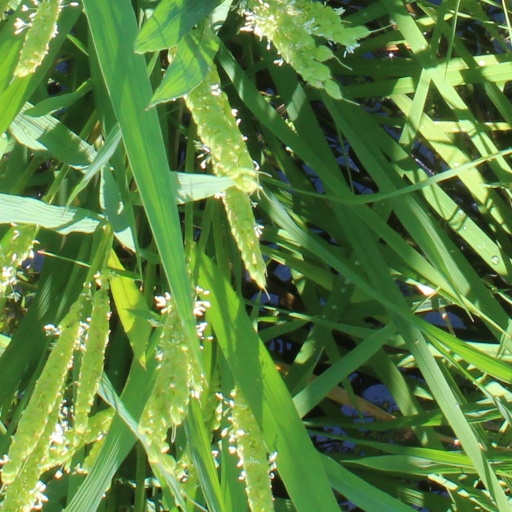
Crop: rice